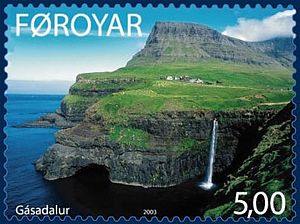
Árnafjall
Gásadalur med Árnafjall i baggrunden
Árnafjall er det højeste fjeld på Vágar i Færøerne. Fjeldtoppen har en højde på 722 moh., og er dermed det højeste punkt på øen og det 37. højeste fjeld på Færøerne. Árnafjall ligger på Vágars vestkyst tæt ved bygden Gásadalur.